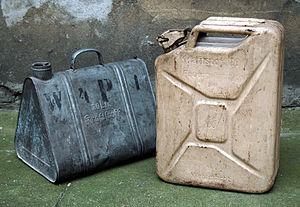
Un jerrican, aussi appelé nourrice, mais plus souvent nommé bidon d'essence, est un bidon pour carburant. Le texte des rectifications orthographiques du français en 1990 recommande la variante jerricane.